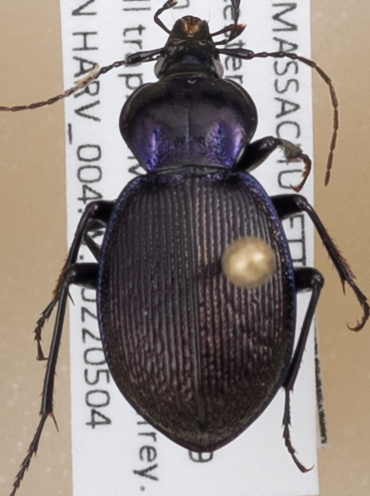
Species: Sphaeroderus stenostomus lecontei
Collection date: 2022-05-04
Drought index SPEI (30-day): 0.114
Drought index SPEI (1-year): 1.28
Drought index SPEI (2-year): -0.524